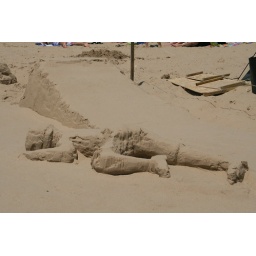
Sand sculptures at a sand sculpture building competition at the beach in Grand Haven.